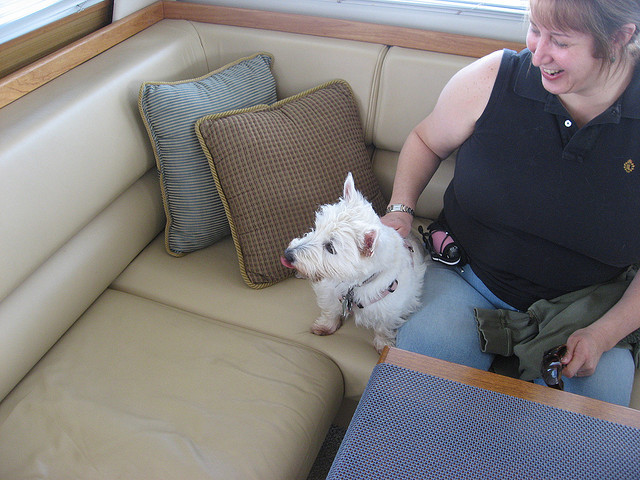
A woman sitting on the back of a boat next to a small dog.